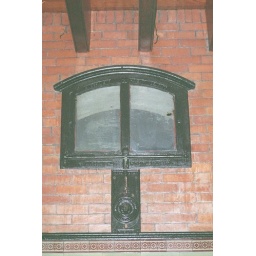
window above former standing stall